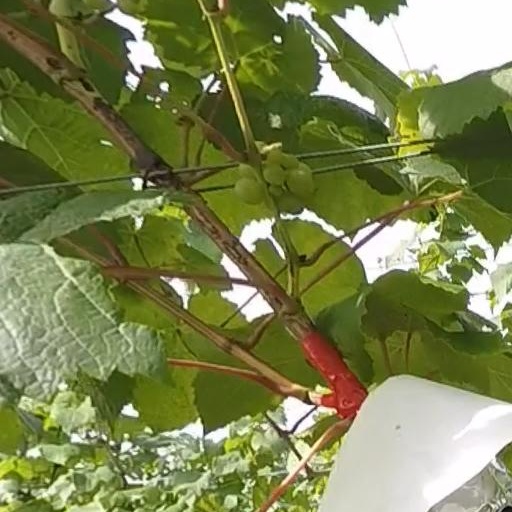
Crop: grape